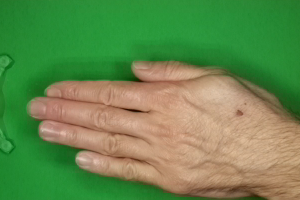
Label: paper